Sebastian Papaiani

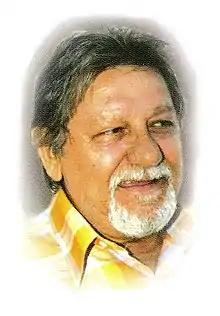

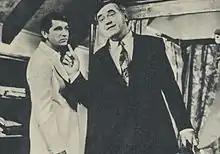
Papaiani and Dem Rădulescu starring in the 1972 film Tonight We'll Dance at Home

Sebastian Papaiani (25 August 1936 – 27 September 2016) was a Romanian film and television actor.